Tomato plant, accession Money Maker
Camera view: horizontal (90 deg, fisheye); turntable rotation: 180 degrees
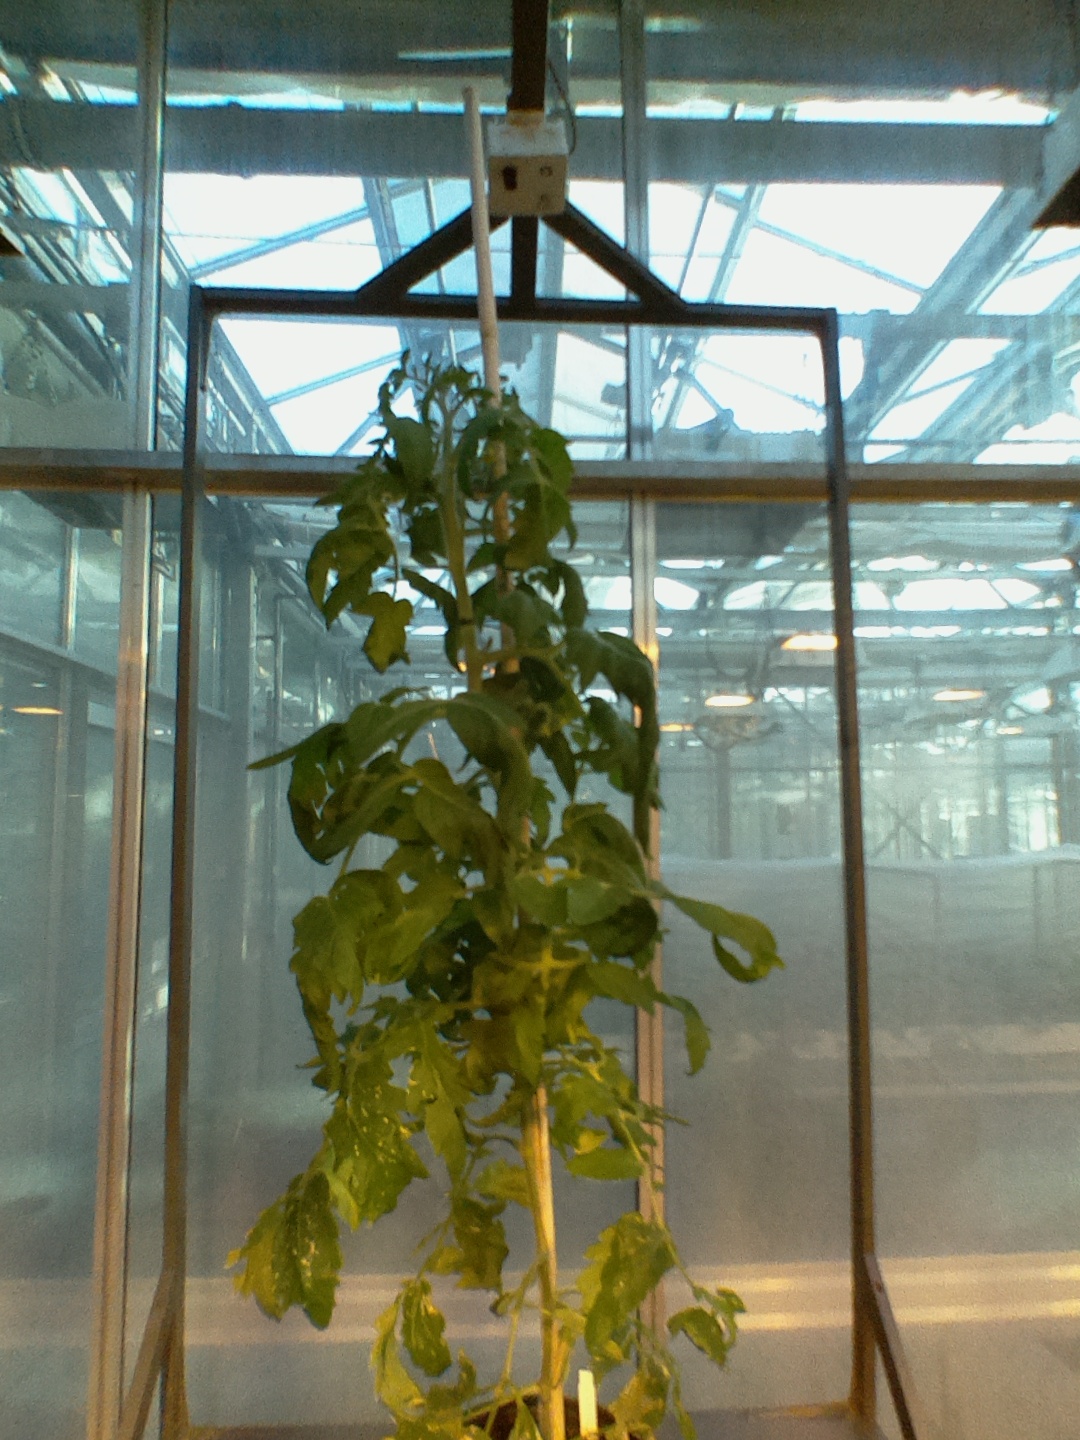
BBCH growth stage 63: 30%-40% of flowers open